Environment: real
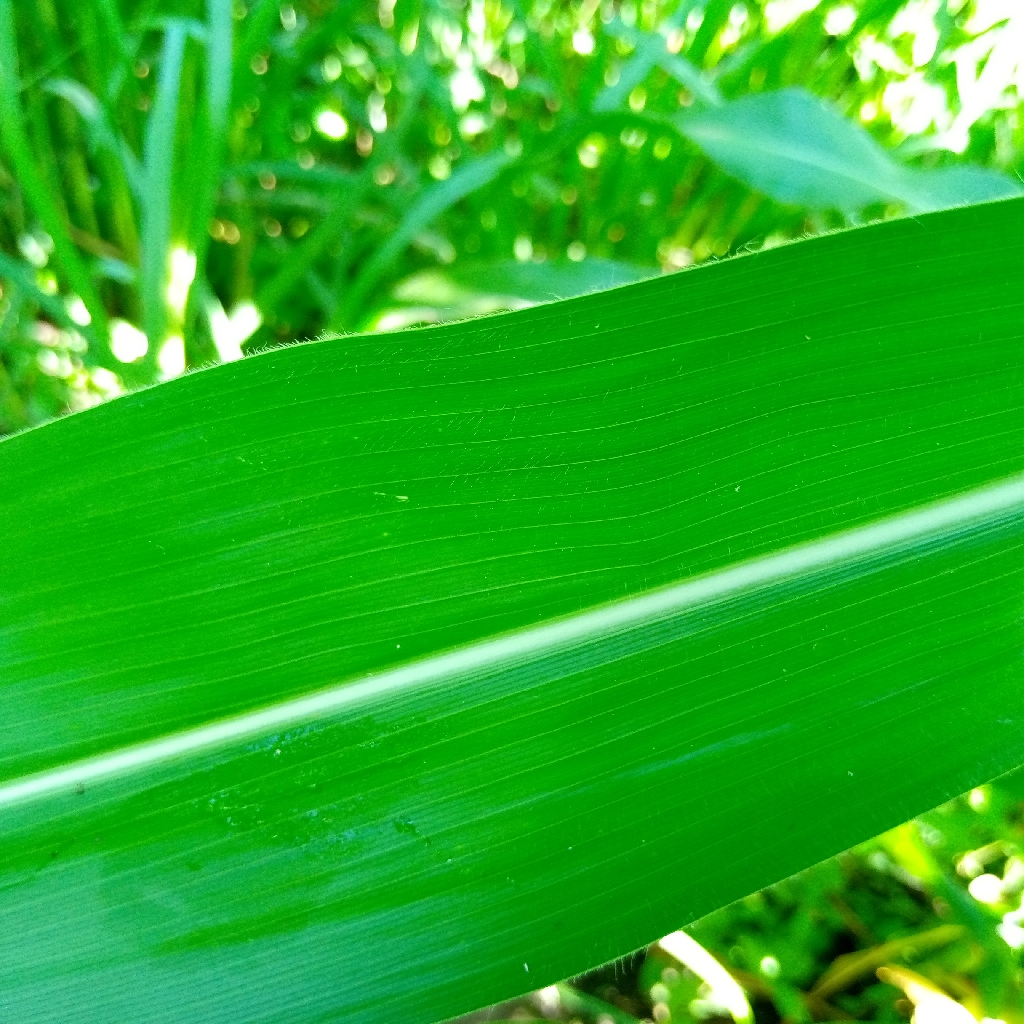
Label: healthy